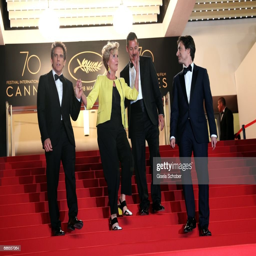
celebrity , actor , actor and film director depart screening during festival at festivals .